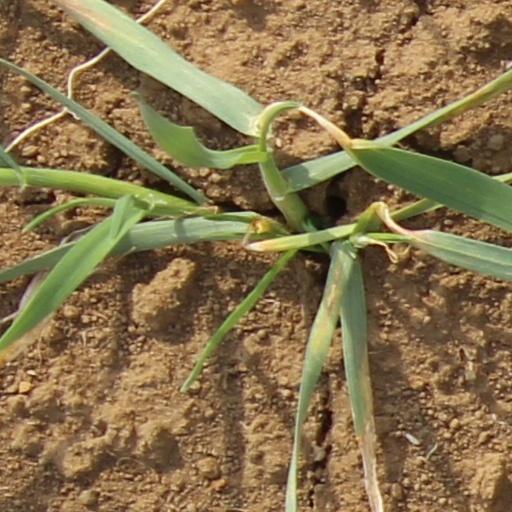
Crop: wheat